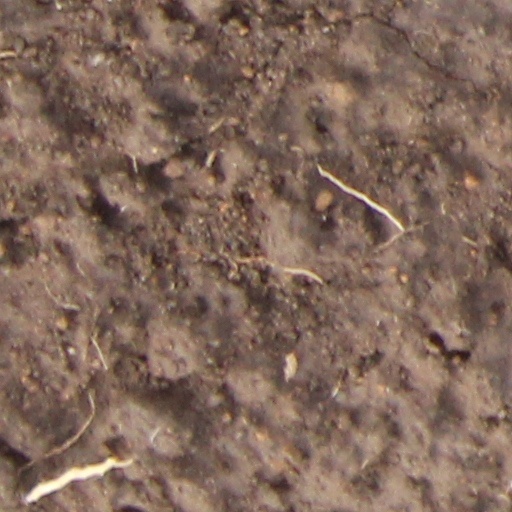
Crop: wheat